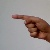
The image shows a hand gesture representing the letter 'G' in Indian Sign Language.